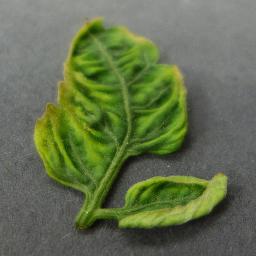
Label: Tomato___Tomato_Yellow_Leaf_Curl_Virus